1806 Birgu polverista explosion

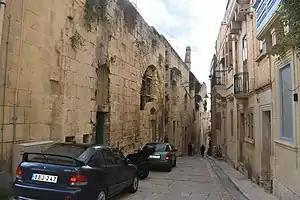
Triq il-Vittmi tal-Porvlista, with similar magazines built in the same period still intact or partially intact

Many Maltese people were angered at the loss of lives caused by negligence on behalf of the military. Civil Commissioner Alexander Ball reported that: